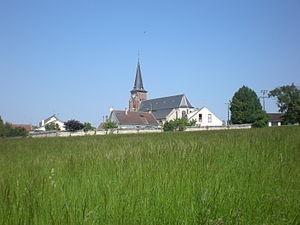
L'église d'étouy depuis les champs
Étouy est une commune française située dans le département de l'Oise, en région Hauts-de-France. Ses habitants sont appelés les Étouysiens et les Étouysiennes.